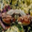
Label: cra